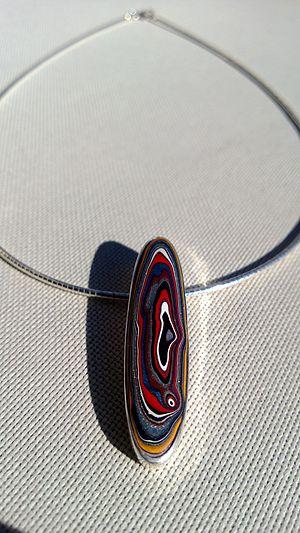
Une fordite, aussi appelée agate de Détroit, est un résidu de peinture automobile qui a séchée afin qu'il soit découpé et poli. Une fordite est formée de couches de peinture. Elle est désormais surtout utilisée pour de la décoration ou de la joaillerie.